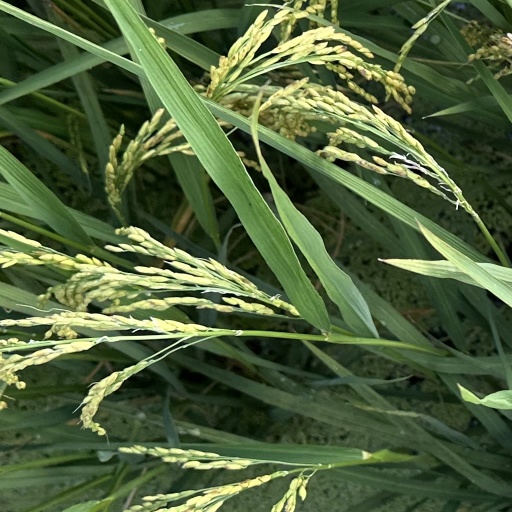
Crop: rice